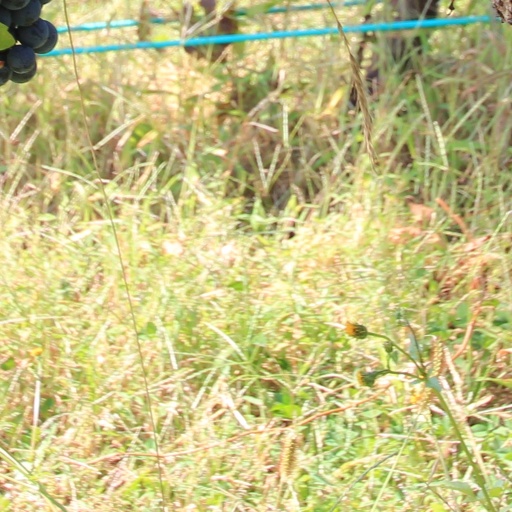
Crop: grape